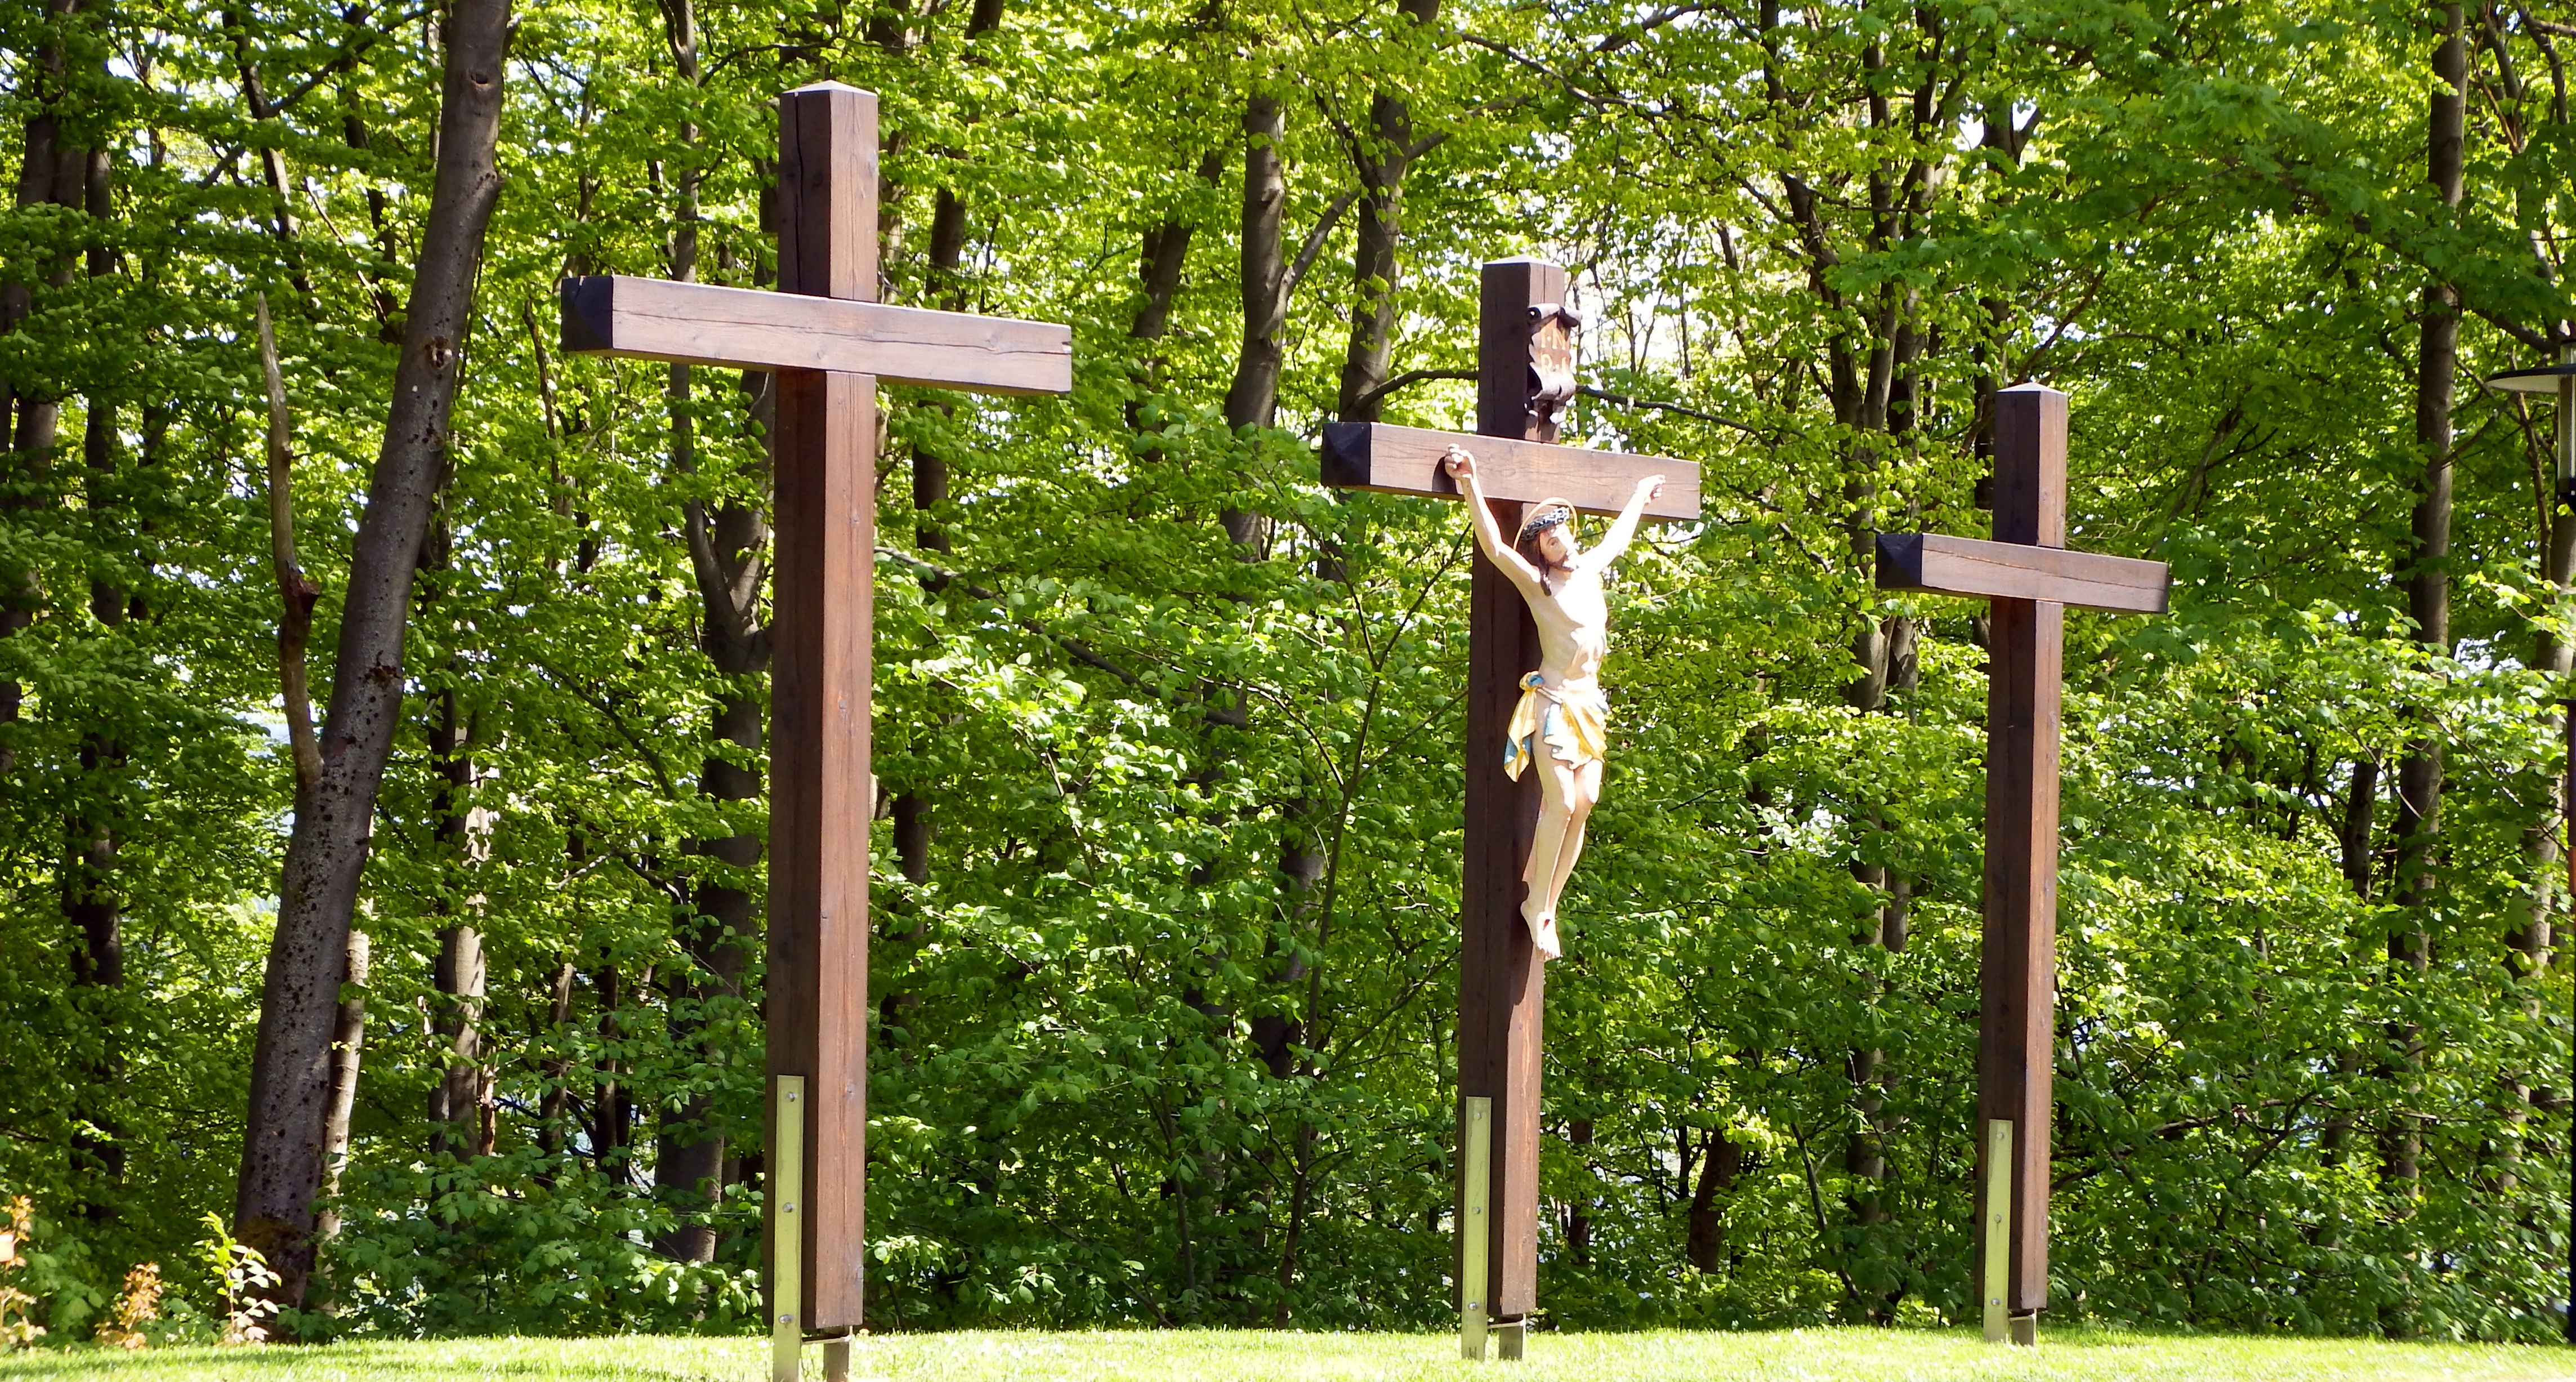
forest, wood, green, brown, religion, church, cross, christian, death, wooden cross, leaves, christ, figure, jesus, christianity, god, believe, glade, crosses, jesus christ, calvary